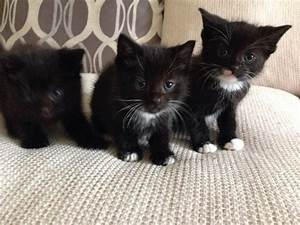
Label: gatto